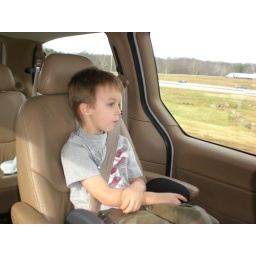
in the car driving to the train museum